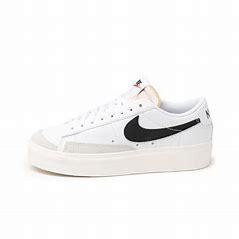
Brand: Nike
Model: Blazer Platform